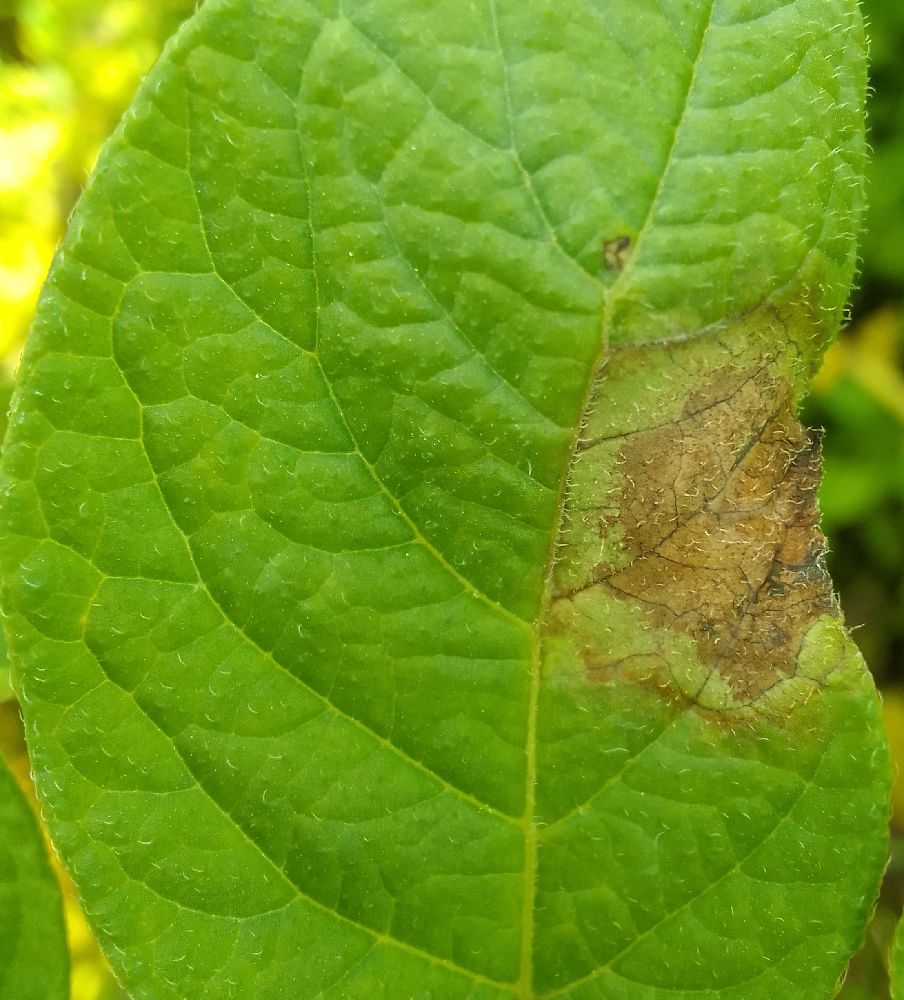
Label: Late blight